Southwestern Moundbuilders football

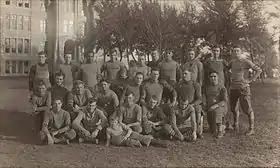
1913 Southwestern Moundbuilders football team won the Kansas State Championship

Southwestern football teams have won the Kansas Collegiate Athletic Conference eleven times since 1929: 1964, 1967, 1968, 1982, 1983, 1985, 1987, 1997, 1998, 1999, and 2021. They also were declared the Kansas State Champions in 1913.